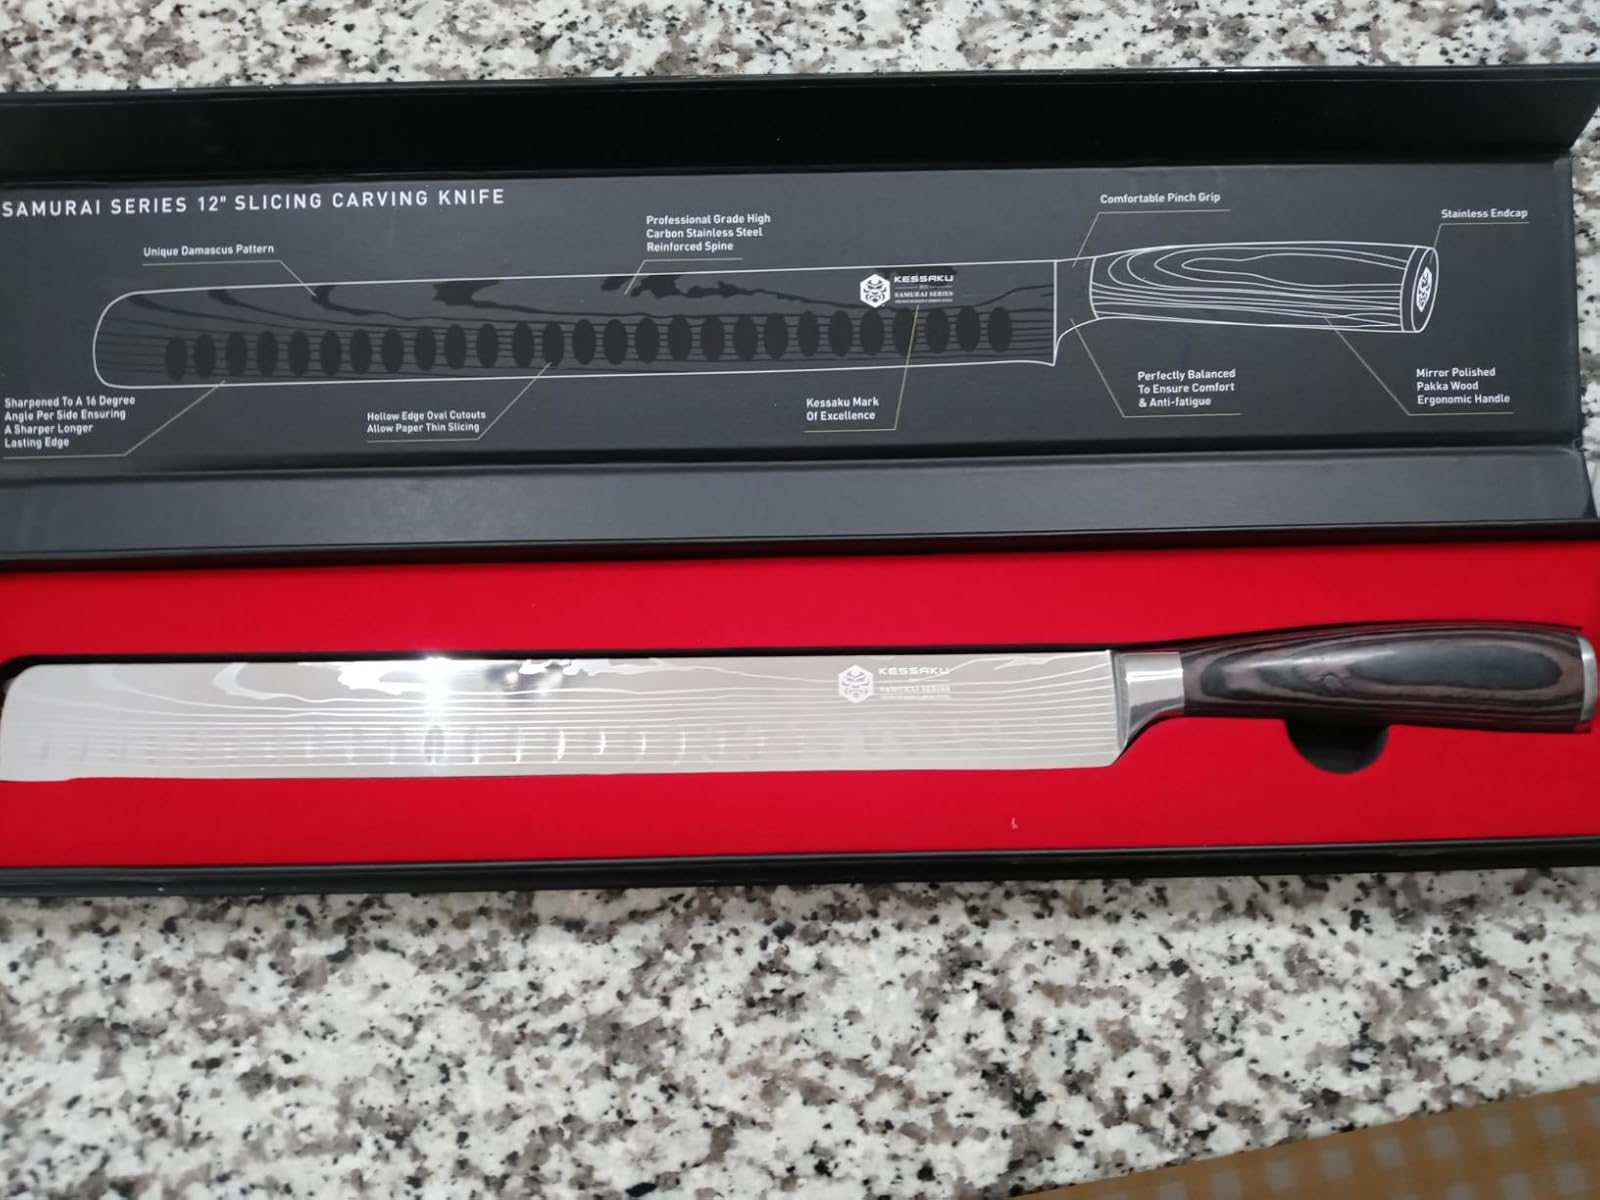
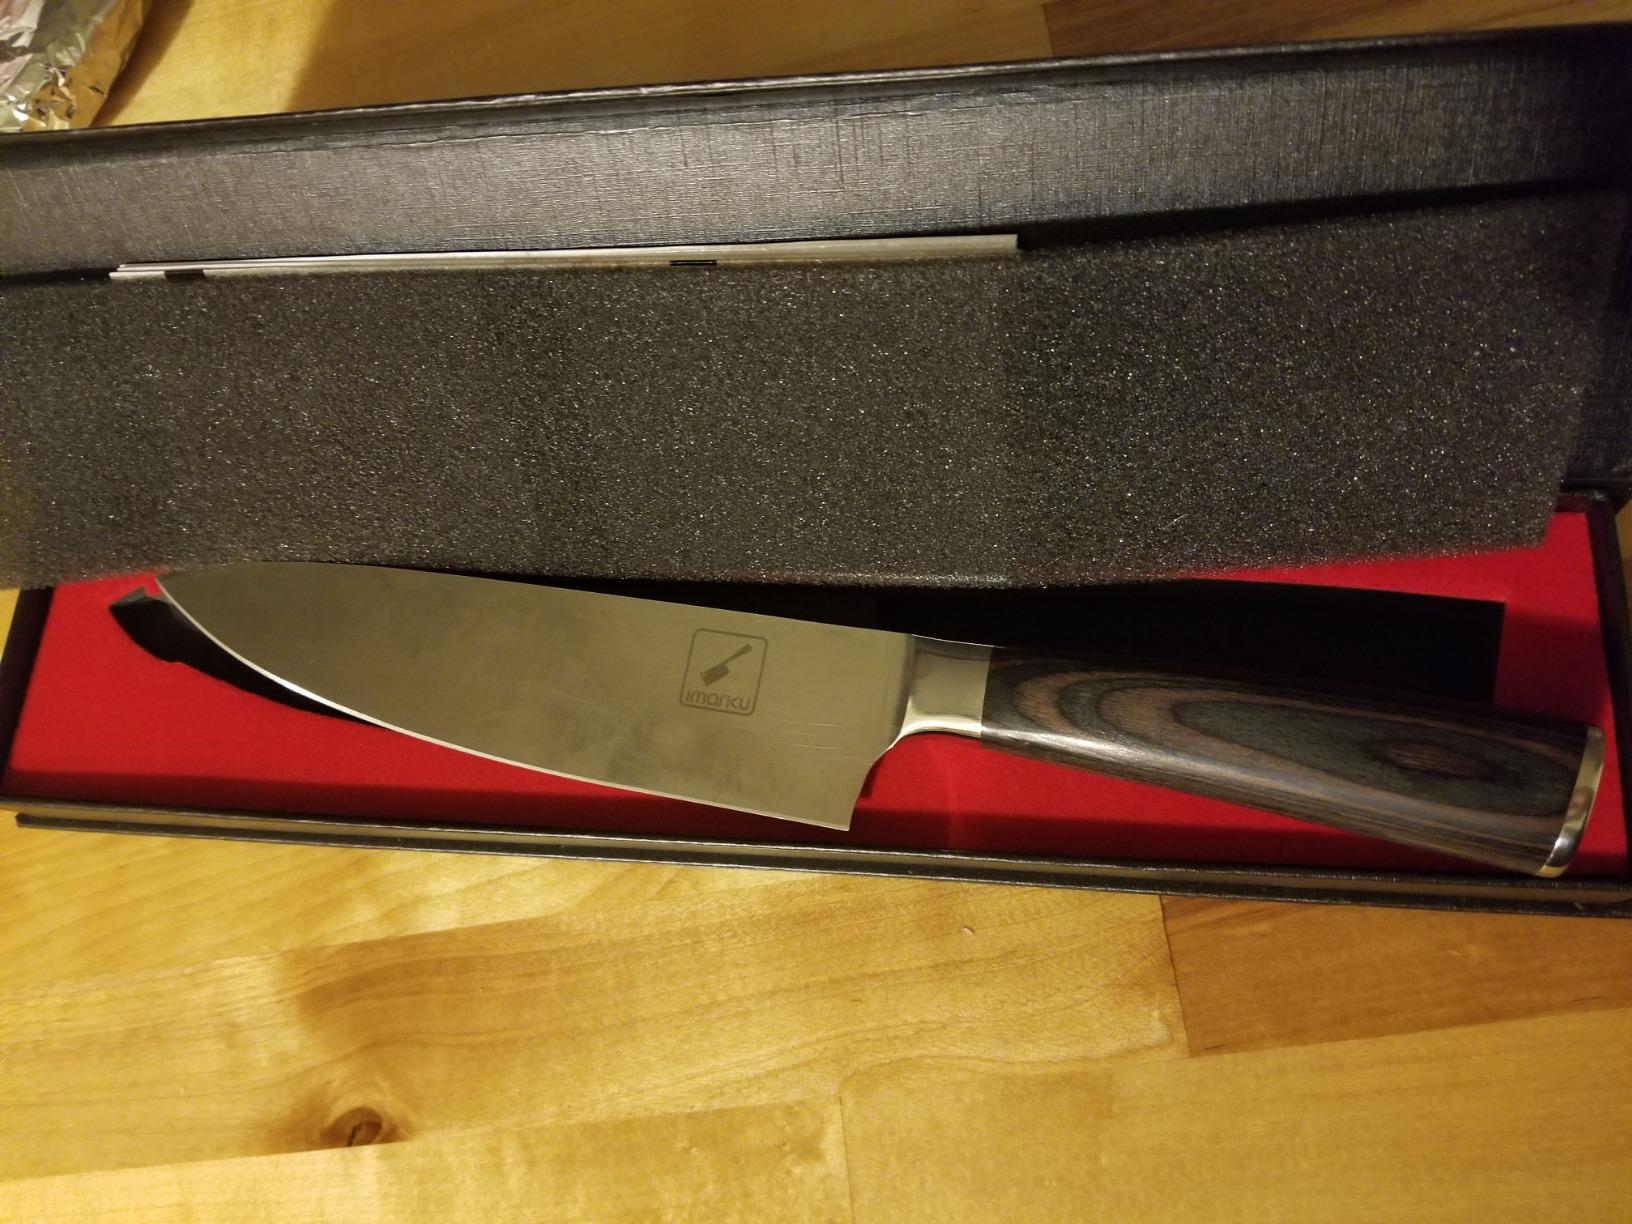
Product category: items_knife
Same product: no